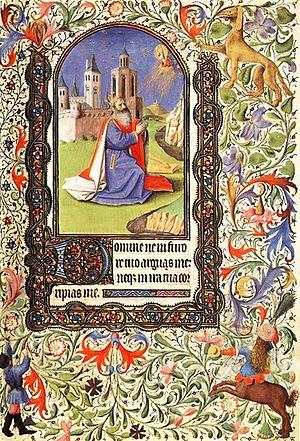
Enguerrand Quarton est un peintre, verrier et enlumineur français du Moyen Âge tardif, dont quelques œuvres sont parmi les premiers chefs-d'œuvre du XVᵉ siècle et tranchent avec la peinture italienne ou flamande. Il est à ce titre l'un des plus représentatifs de la seconde école de peinture d'Avignon.